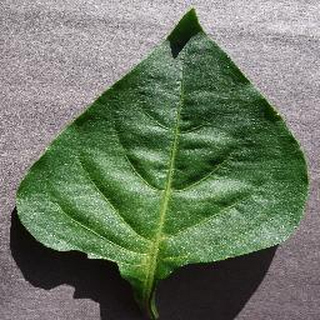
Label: healthy_bell_pepper